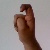
The image shows a hand gesture representing the letter 'X' in Indian Sign Language.